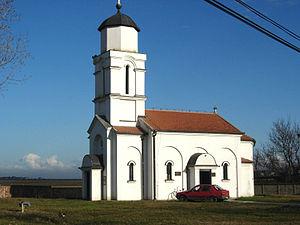
L'éparchie de Syrmie est une éparchie, c'est-à-dire une circonscription de l'Église orthodoxe serbe. Elle se trouve au sud-ouest de la province de Voïvodine, en Serbie. Son siège se trouve à Sremski Karlovci. En 2006, elle est administrée par l'évêque Vasilije.
Ljukovo est une localité de Serbie située dans la province autonome de Voïvodine. Elle fait partie de la municipalité d'Inđija dans le district de Syrmie. Au recensement de 2011, elle comptait 1 525 habitants.